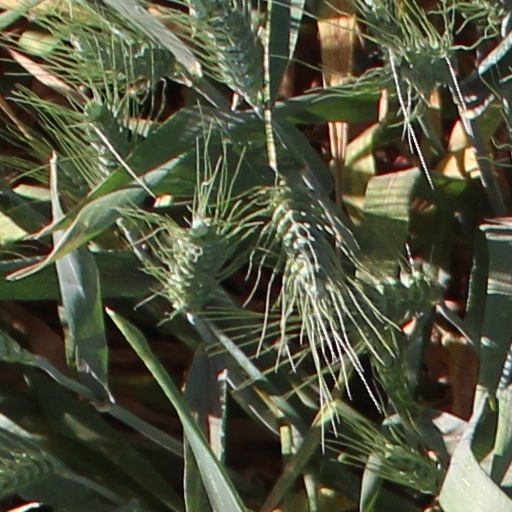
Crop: wheat